Defendant

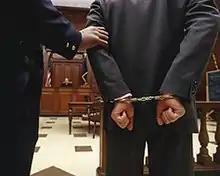
Cuffed defendant before criminal court (Transportation Security Administration image)

In court proceedings, a defendant is a person or object who is the party either accused of committing a crime in criminal prosecution or against whom some type of civil relief is being sought in a civil case.